Betrayaswamy temple

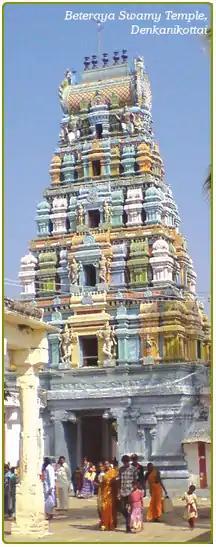

Betrayaswamy temple (also called Denkanikottai Temple) in Denkanikottai town in Krishnagiri district in the South Indian state of Tamil Nadu, is dedicated to the Hindu god Vishnu. The temple is Classified one among the 108 Abhimana Kshethram of Vaishnavate tradition. It is located 30 km from Hosur and 60 km from Bangalore and 318 km from Chennai, 77 km from Dharmapuri. In this temple Constructed in the Hoysala style of architecture, the temple is dedicated to Vishnu who is worshipped as Devaperumal and his consort Lakshmi as Soundaryavalli in this temple.